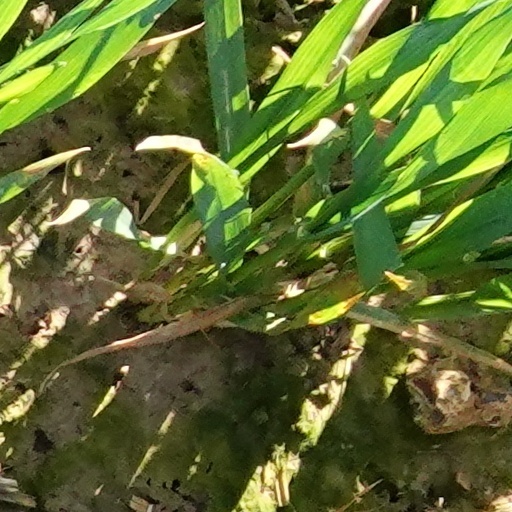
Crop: wheat